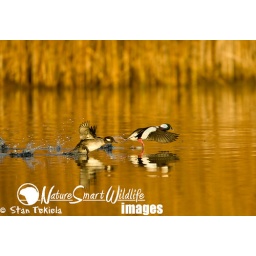
Bufflehead (Bucephala albeola) male and female taking off from pond in early morning light, taken in Shoreview MN